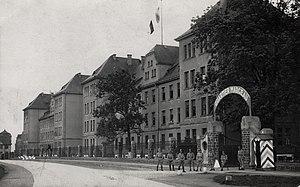
La caserne prussienne du train à Koblenz-Lützel, appelée Quartier Marceau pendant l'occupation française de la Rhénanie, 1923